Nabataean Aramaic

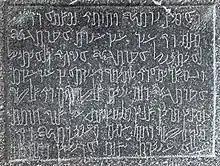
Stone slab bearing a Nabataean Aramaic inscription

Nouns distinguish two genders, masculine and feminine; two numbers, singular and plural; and three states, absolute, construct, and emphatic. Feminine nouns may be marked by a feminine suffix ("-h", "-w", "-y") or unmarked. The masculine is always unmarked.